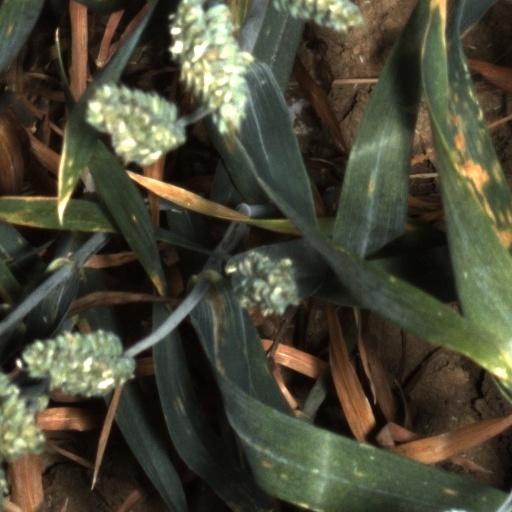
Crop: wheat